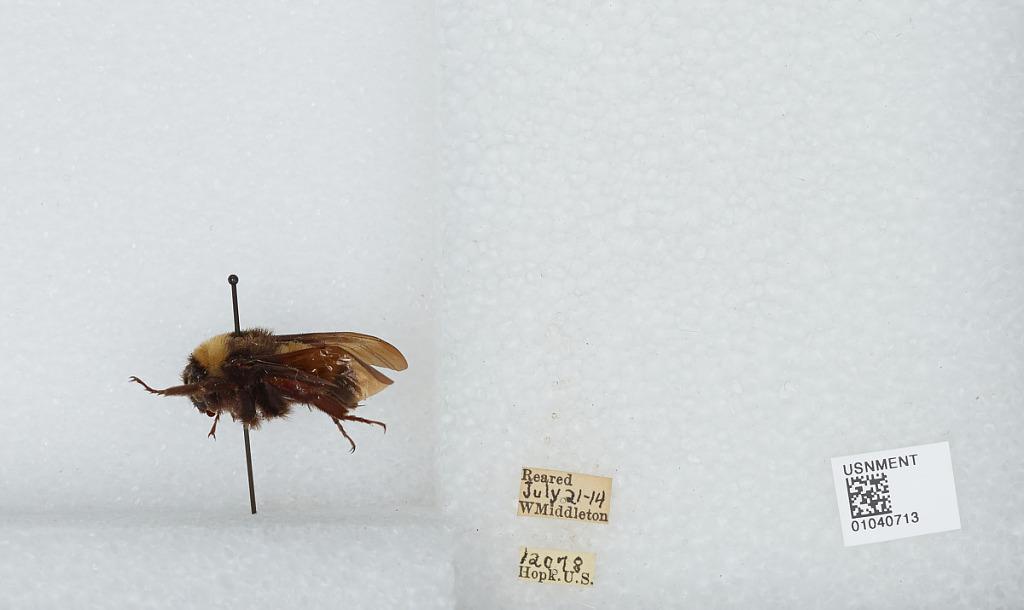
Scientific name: Bombus (Fervidobombus) pensylvanicus pensylvanicus (De Geer)
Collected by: W. Middleton
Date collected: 1924-7-21